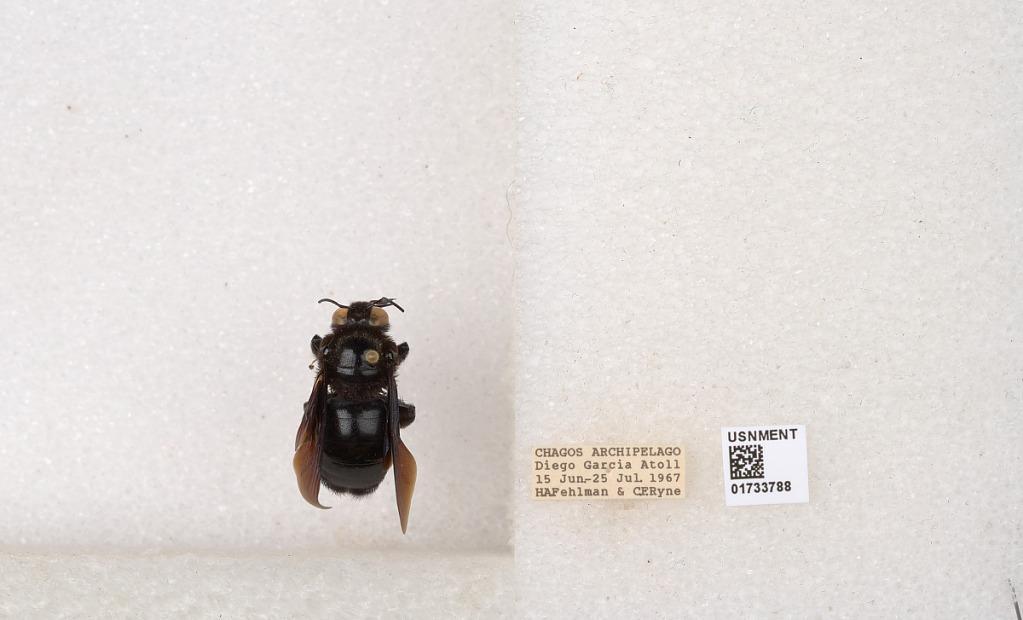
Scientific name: Xylocopa (Ctenoxylocopa) fenestrata (Fabricius)
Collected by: H. Fehlman & C. Ryne,
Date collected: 1967-6-15
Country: British Indian Ocean Territory
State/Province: general
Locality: Chagos Archipelago, Diego Garcia Atoll